Durham Cathedral

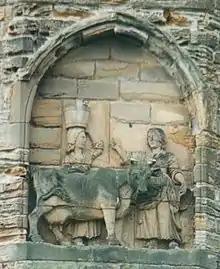
Legend of the founding of Durham depicted on cathedral

The See of Durham takes its origins from the Diocese of Lindisfarne, founded by Saint Aidan at the behest of Oswald of Northumbria in about 635, which was translated to York in 664. The see was reinstated at Lindisfarne in 678 by the Archbishop of Canterbury. Among the many saints who originated at Lindisfarne Priory, the greatest was Saint Cuthbert, Bishop of Lindisfarne from 685 until his death in 687, who is central to the development of Durham Cathedral.